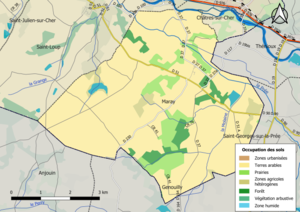
Carte des infrastructures et de l’occupation des sols en 2018 de la commune de fr:Maray (France).
Maray est une commune française située dans le département de Loir-et-Cher en région Centre-Val de Loire.